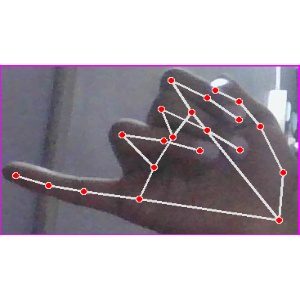
अक्षर: च